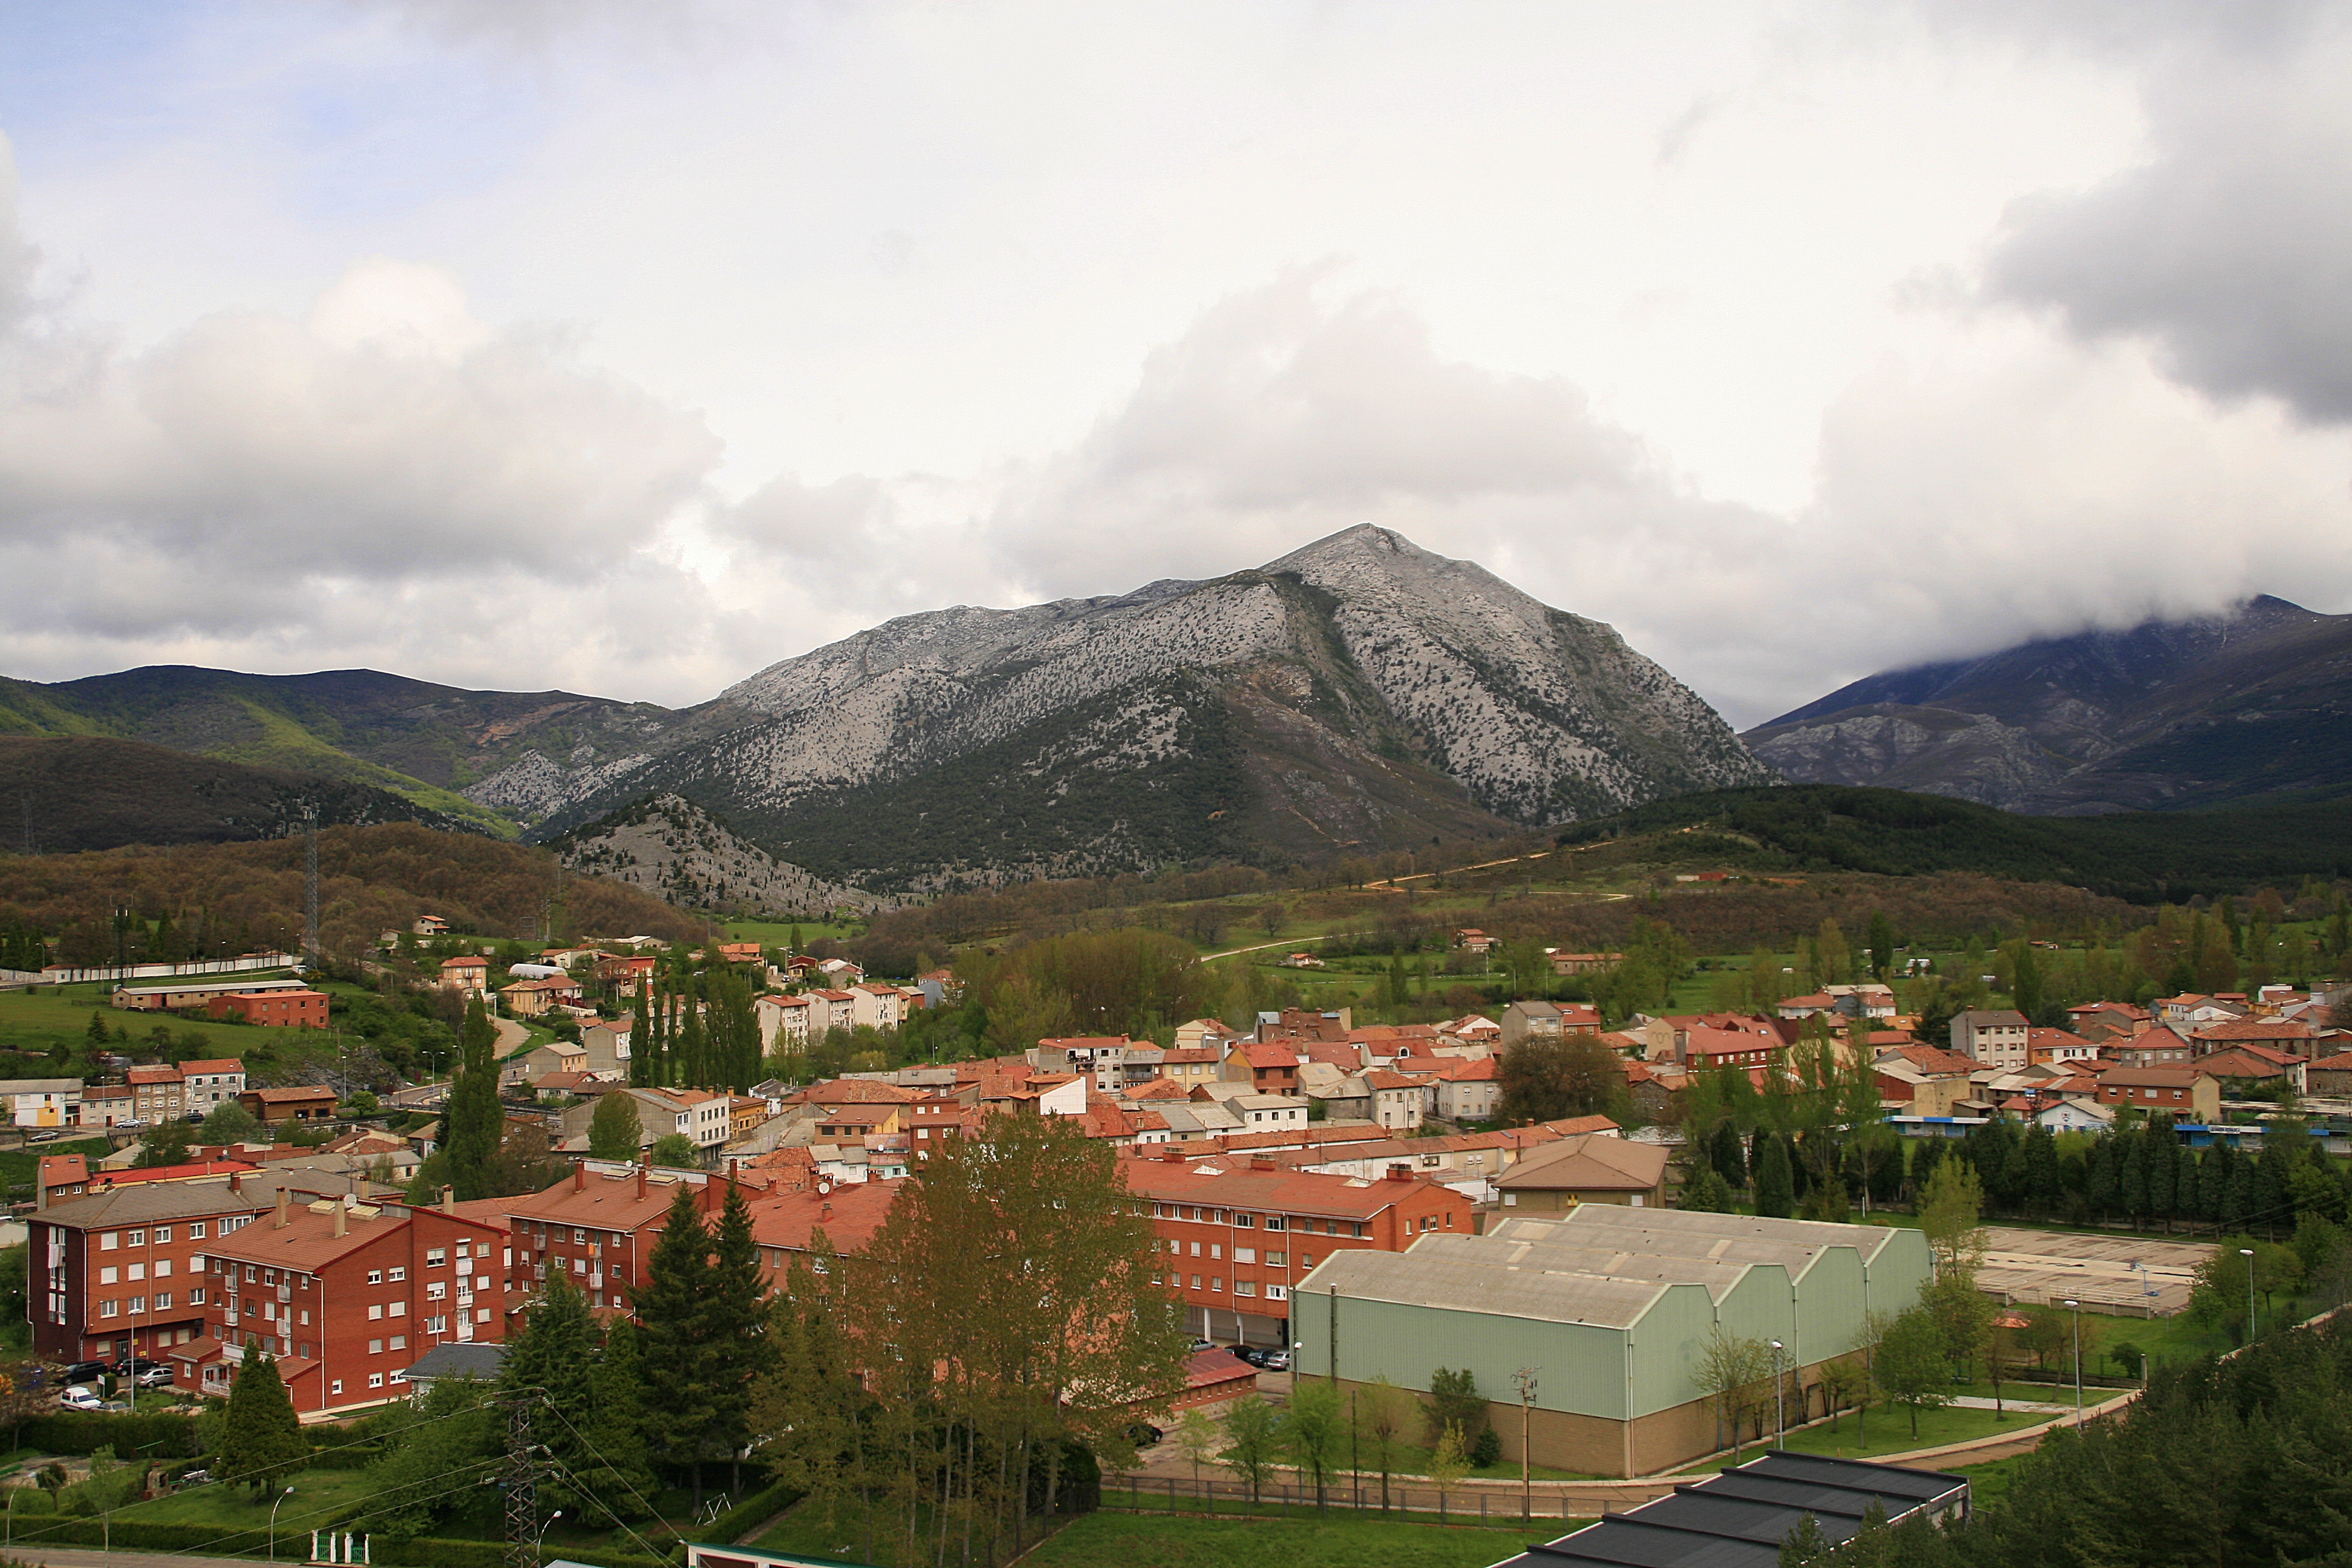
landscape, mountain, meadow, hill, flower, town, valley, mountain range, panorama, village, highland, alps, plateau, mygearandme, velilladelriocarrion, rural area, aerial photography, residential area, geographical feature, human settlement, mountainous landforms